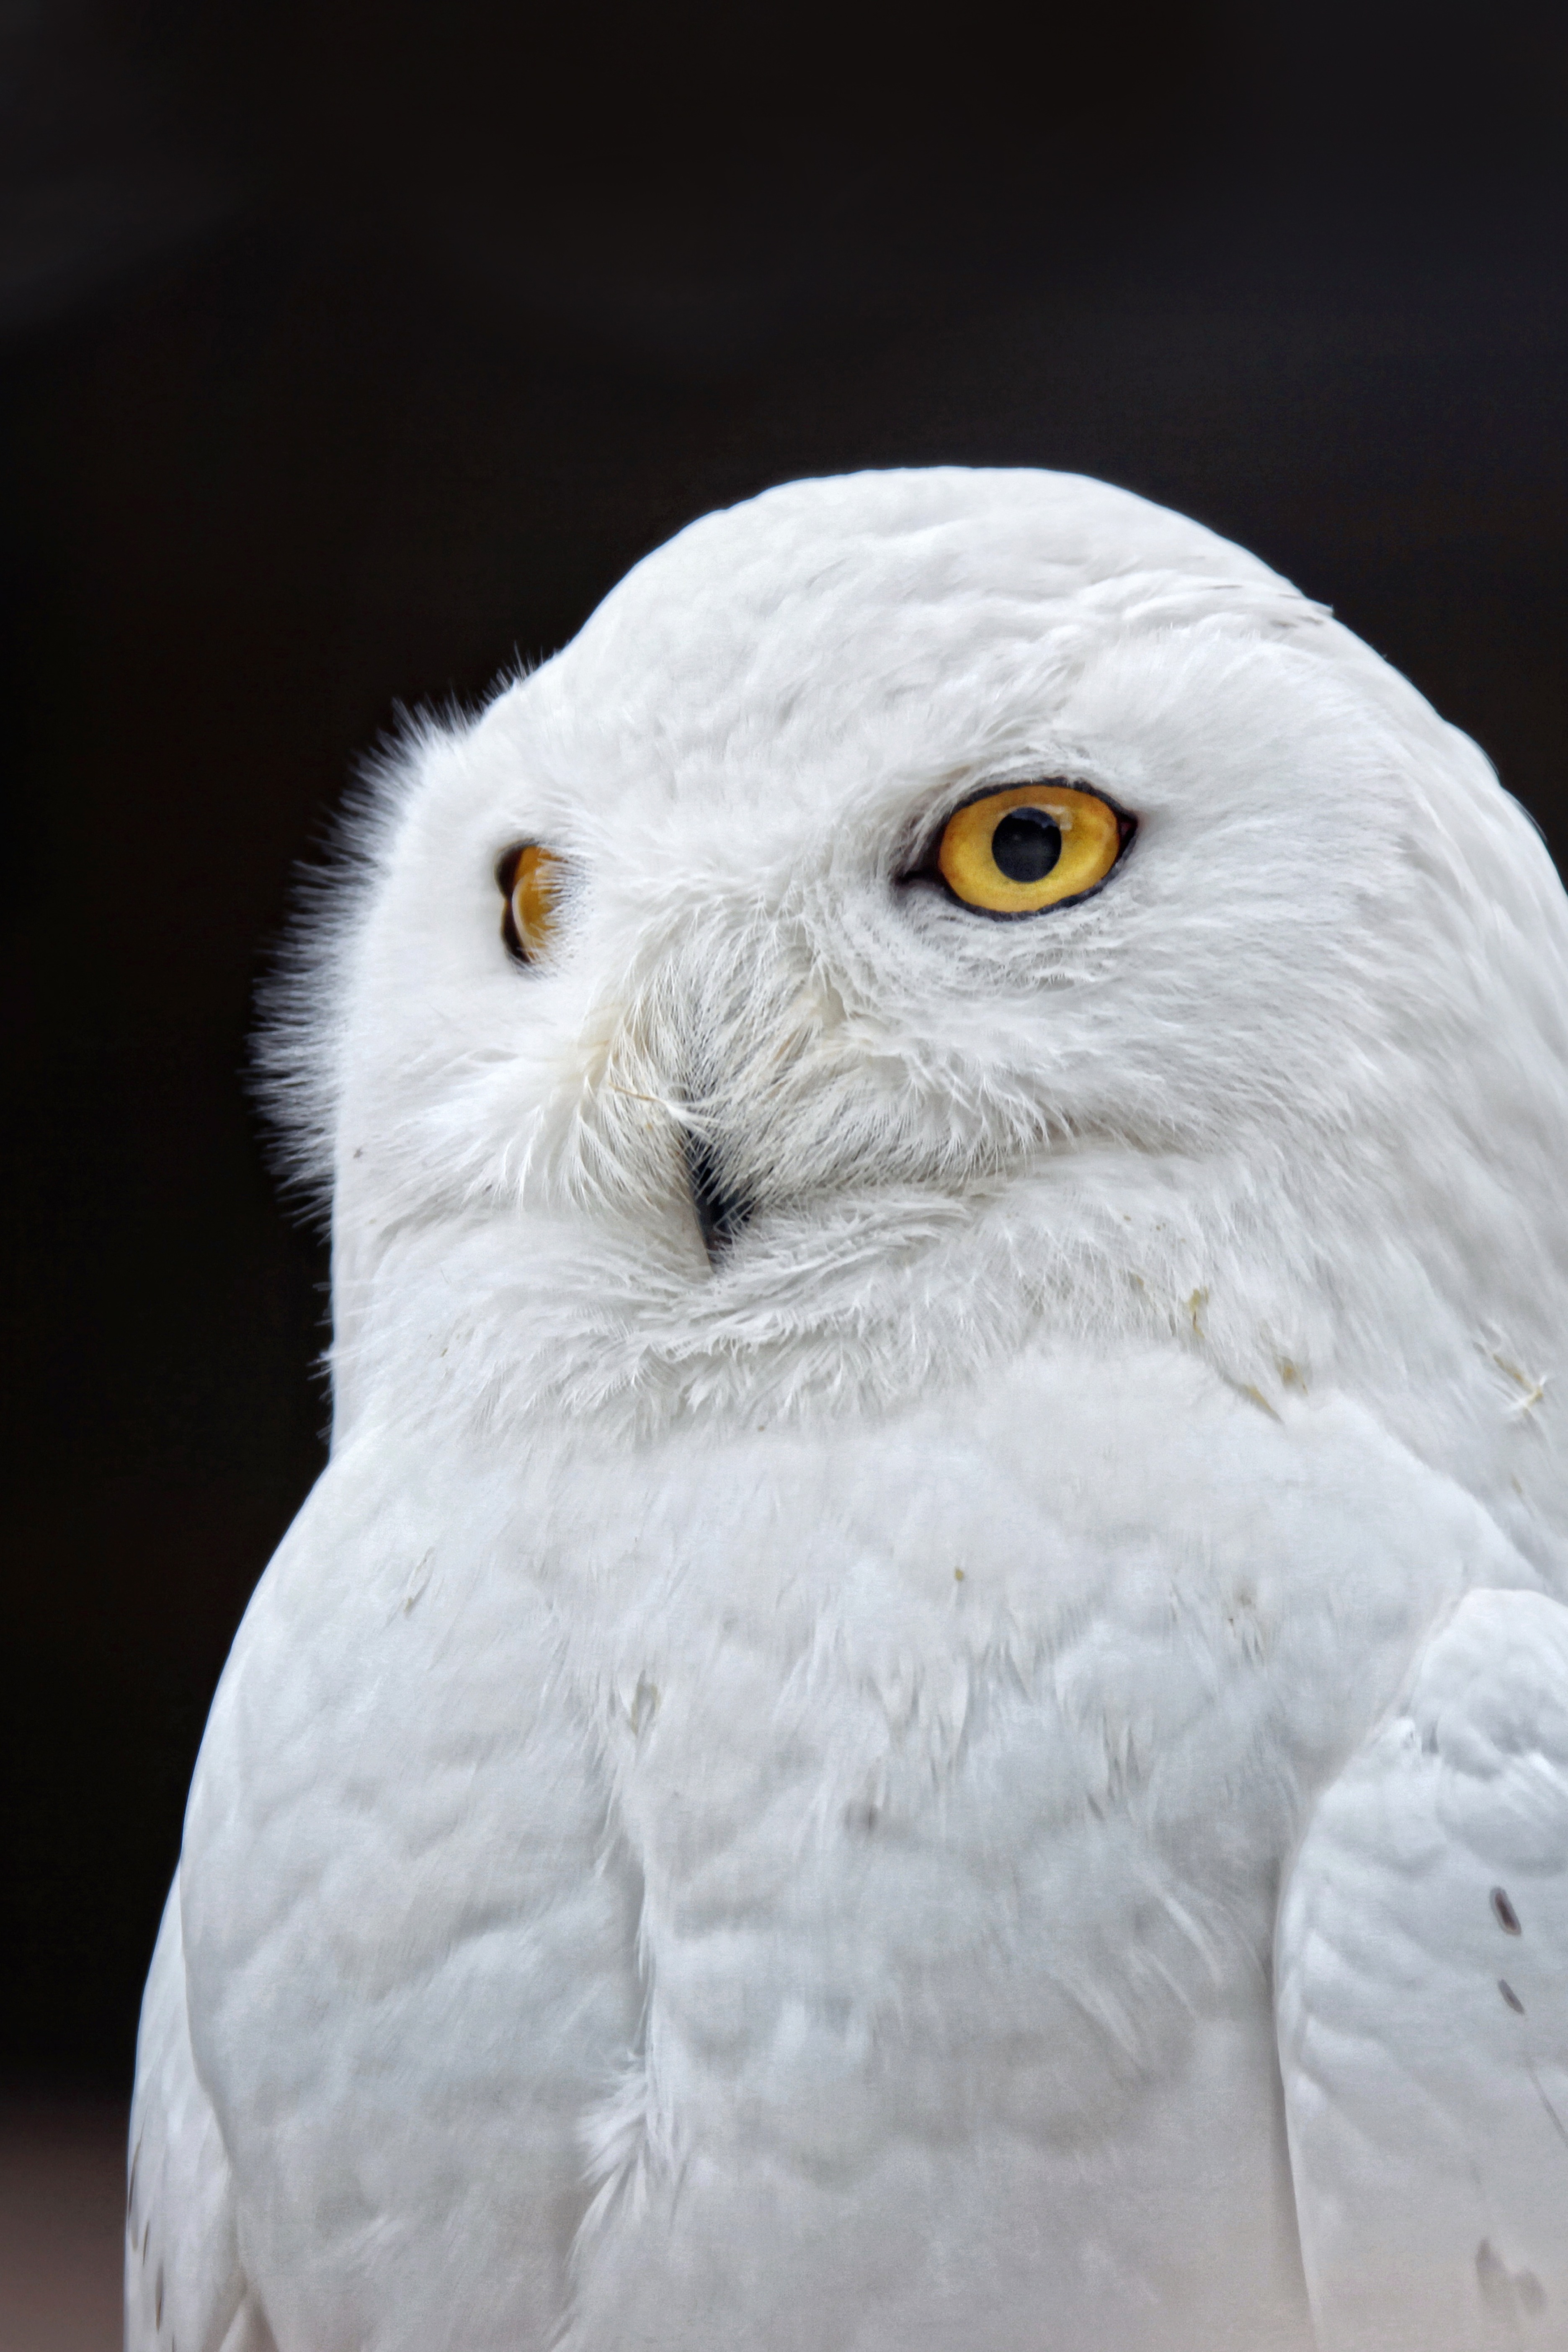
bird, wing, white, beak, owl, feather, fauna, plumage, bird of prey, close up, vertebrate, accipitriformes